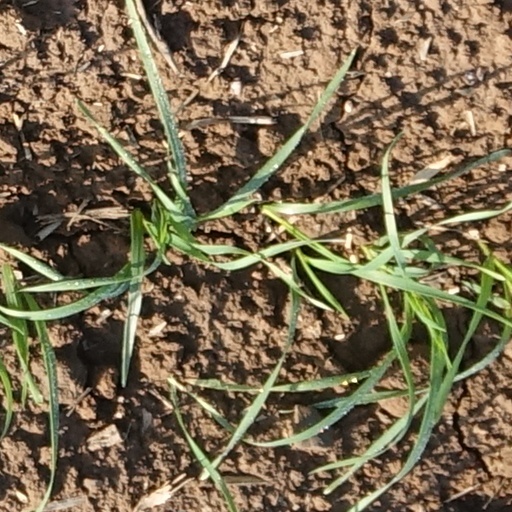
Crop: wheat